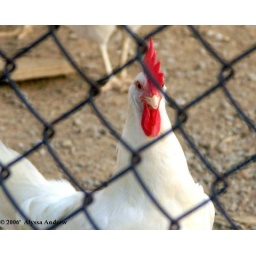
Looking a chicken right in the face